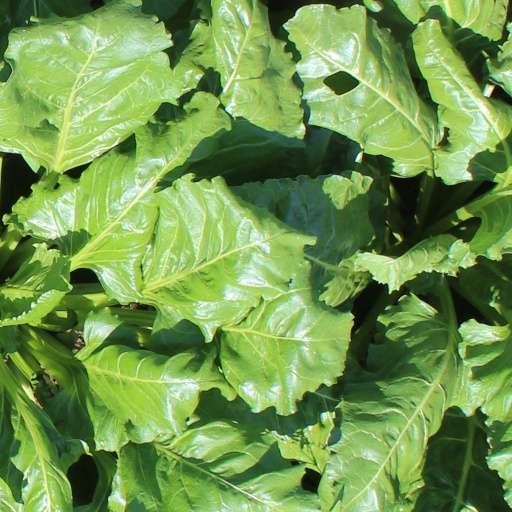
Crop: sugar beet